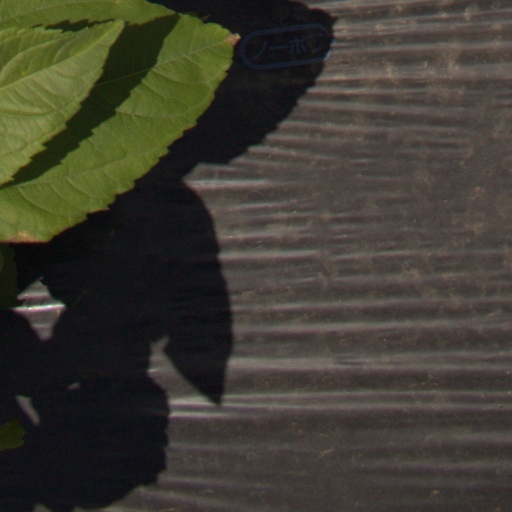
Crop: Jerusalem artichoke